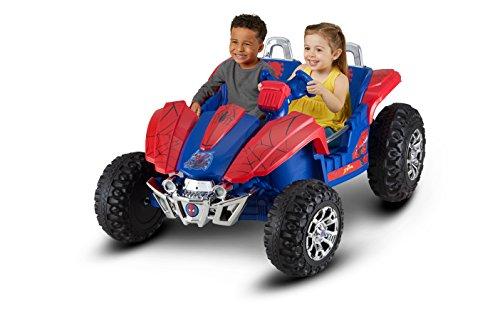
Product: Kid Trax Dune Buggy Spiderman 12V Electric Ride On, Red
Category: Toys & Games | Tricycles, Scooters & Wagons | Ride-On Toys & Accessories
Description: Power Trax rubber traction strip tires help smooth out the ride.
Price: $319.99
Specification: ProductDimensions:51.8x37x25.2inches|ItemWeight:65pounds|ShippingWeight:65pounds(Viewshippingratesandpolicies)|DomesticShipping:ItemcanbeshippedwithinU.S.|InternationalShipping:Thisitemisnoteligibleforinternationalshipping.LearnMore|ASIN:B074N3G9R4|Californiaresidents:ClickhereforProposition65warning|Itemmodelnumber:KT1311|Manufacturerrecommendedage:36months-6years|Batteries:1NonstandardBatterybatteriesrequired.(included)